Parrot Carrot

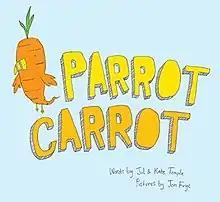

Parrot Carrot is a children's book written by Kate Temple and Jolyon Temple. It is illustrated by Jon Foye. The book is published by Australia's largest independent publisher, Allen and Unwin. The book has also been produced as an app. It is the world's first augmented reality children's book. The interactive ebook is voiced by noted Australian singer Kamahl.